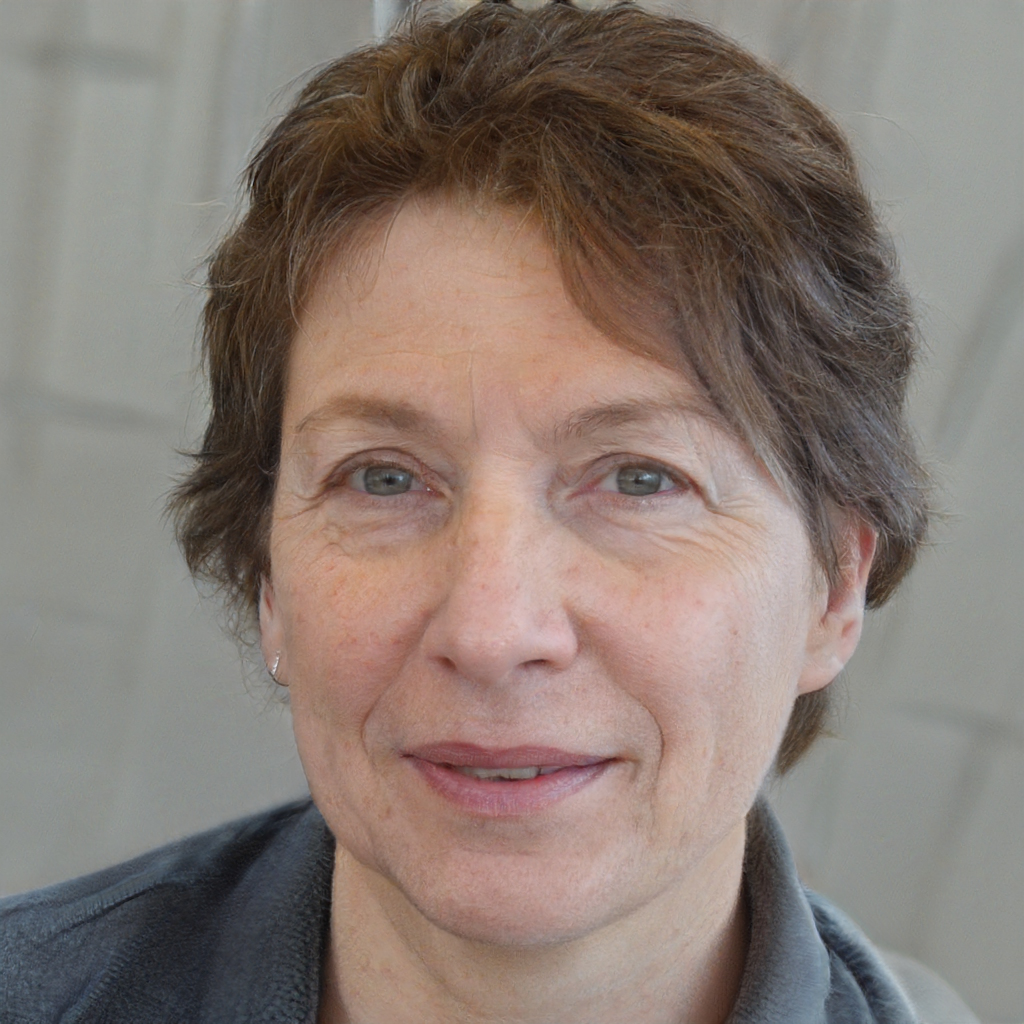
Gender: Female